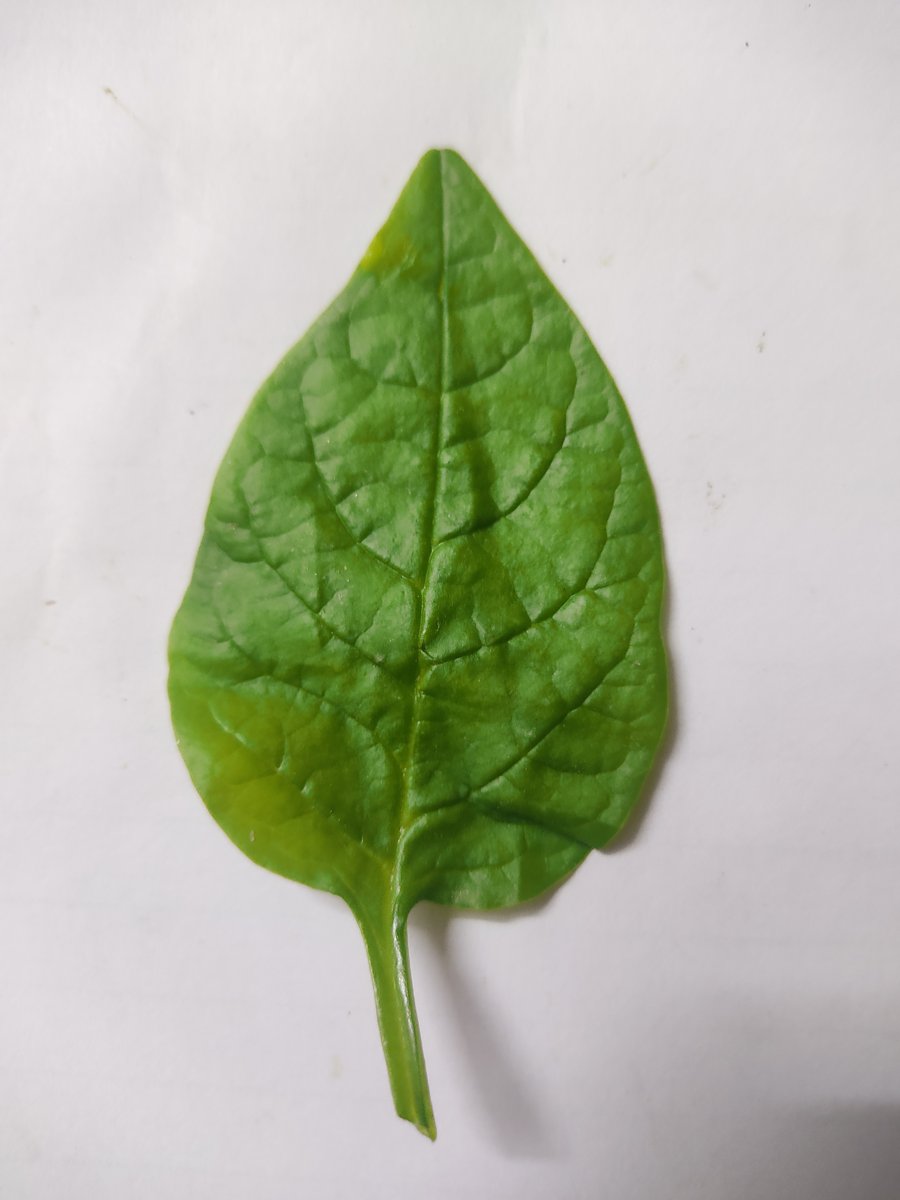
Label: Healthy-Leaf